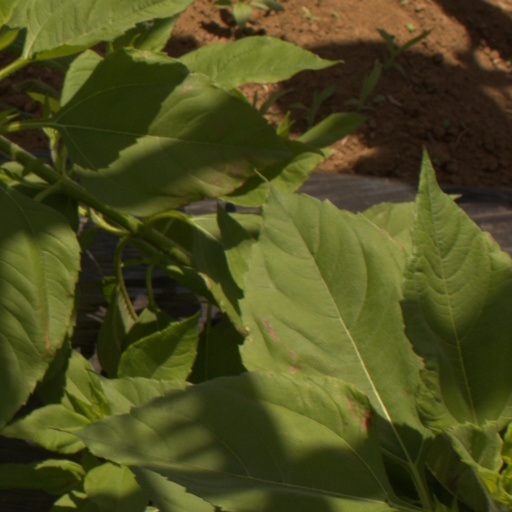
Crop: Jerusalem artichoke